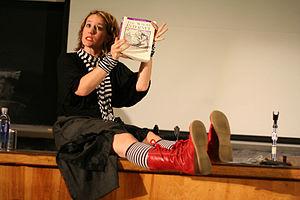
Danah Boyd, nom stylisé en danah boyd, née sous le nom de Danah Michele Mattas le 24 novembre 1977 à Altoona, est une chercheuse américaine en sciences humaines et sociales spécialisée dans l'étude des médias sociaux et leurs utilisations par la jeunesse.